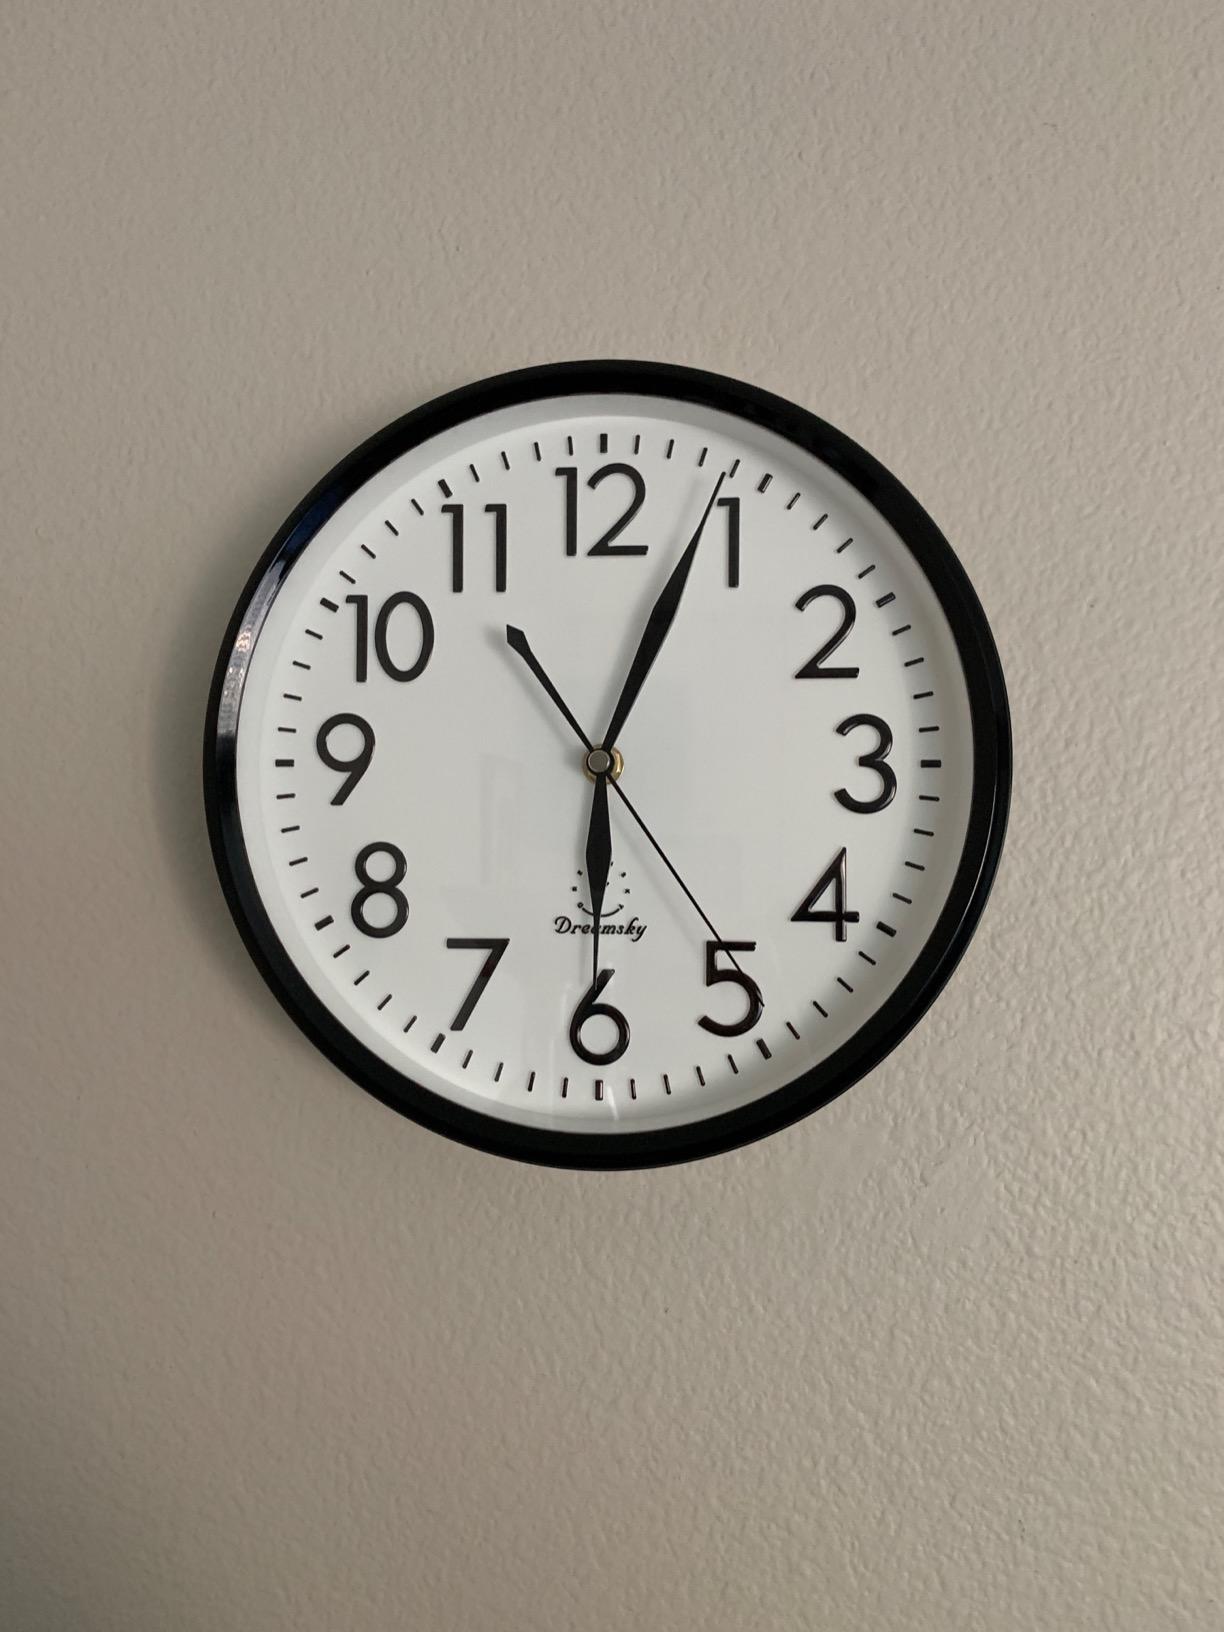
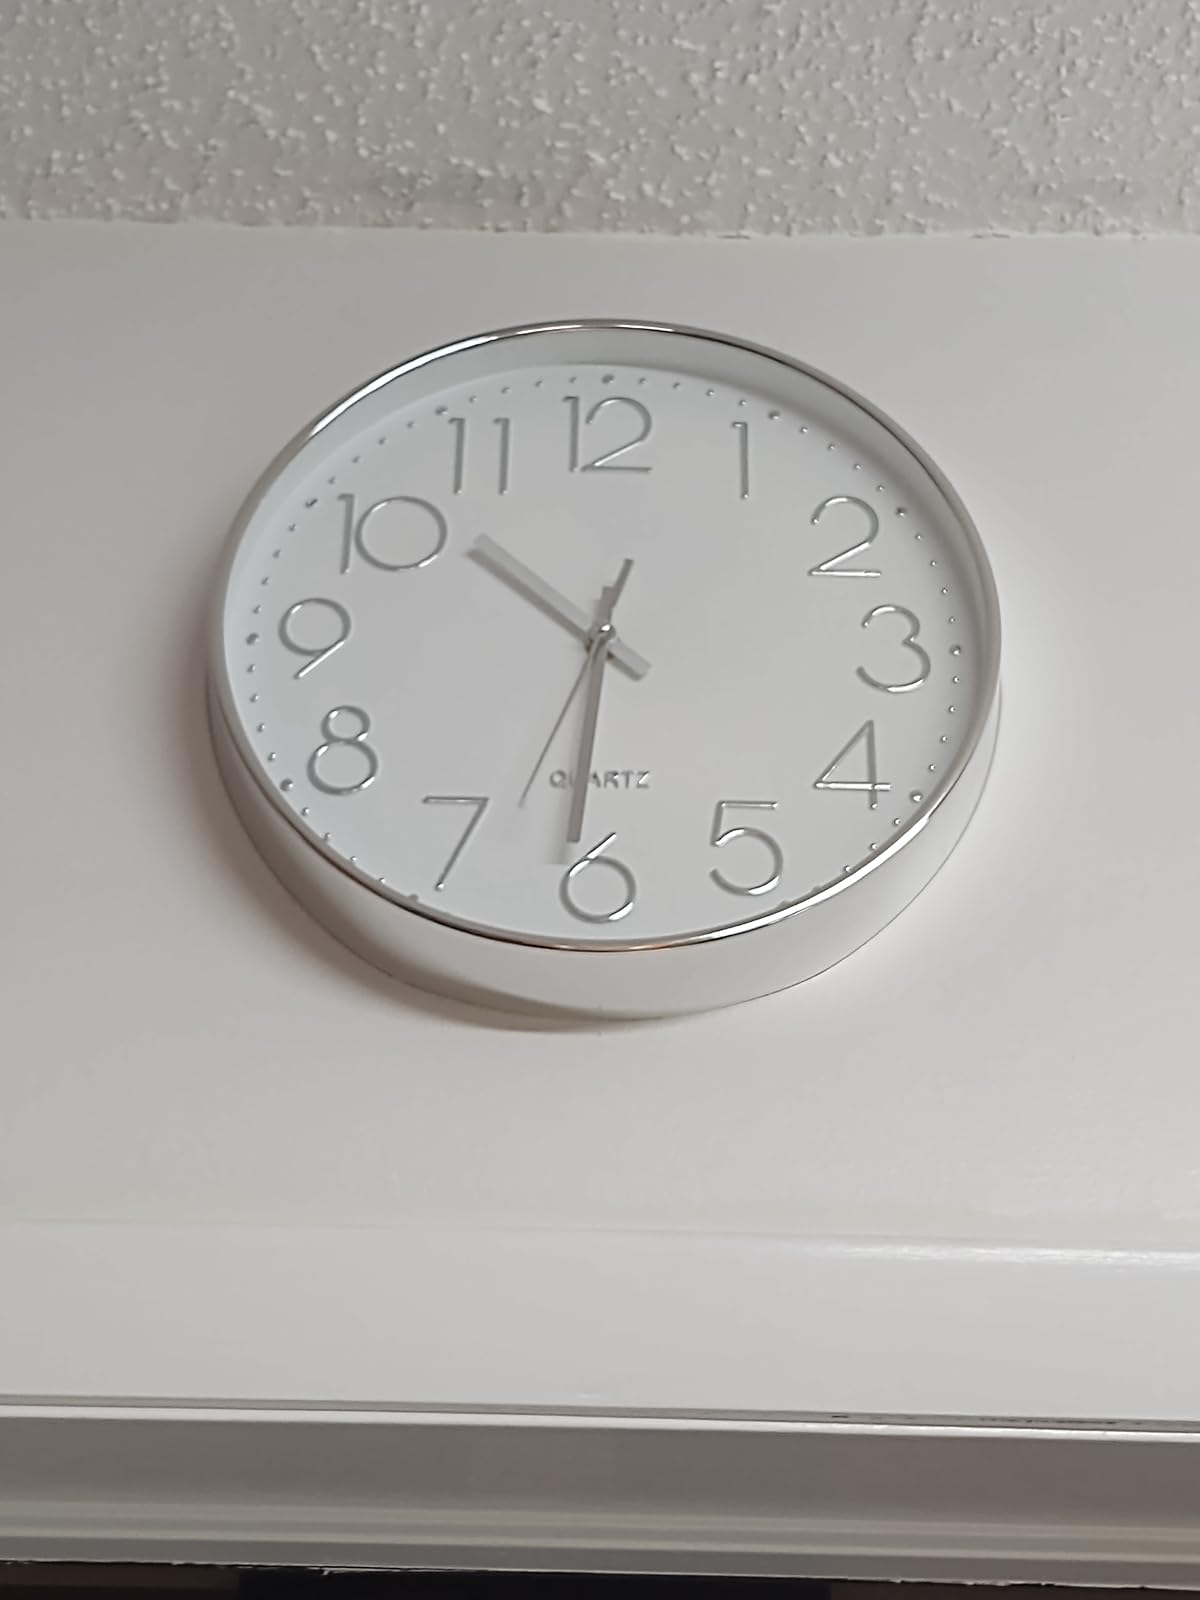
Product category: clock
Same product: no